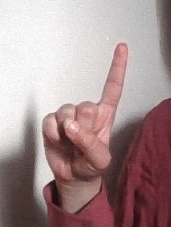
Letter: bb